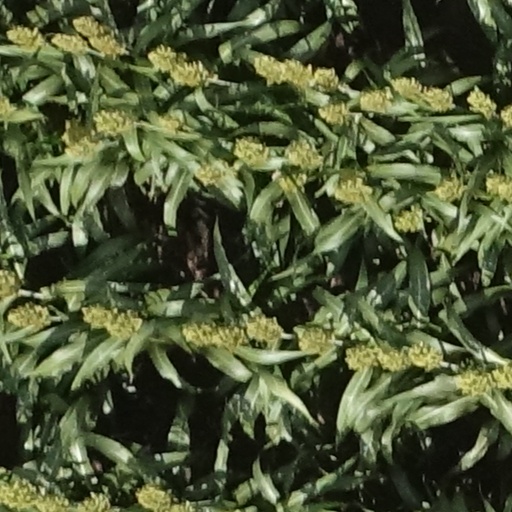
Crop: sorghum